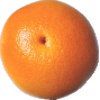
Label: Grapefruit Pink 1